David Bailey

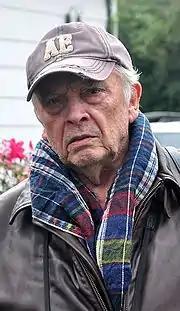
Bailey in 2011

Bailey paints and sculpts. Some of his sculptures were shown in London in 2010, and paintings and mixed media works were shown in October 2011.